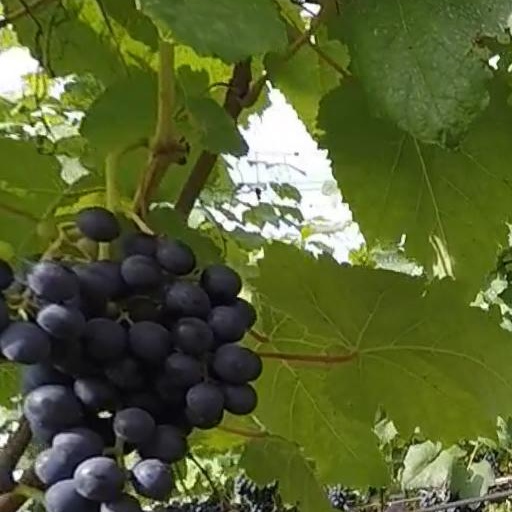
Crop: grape